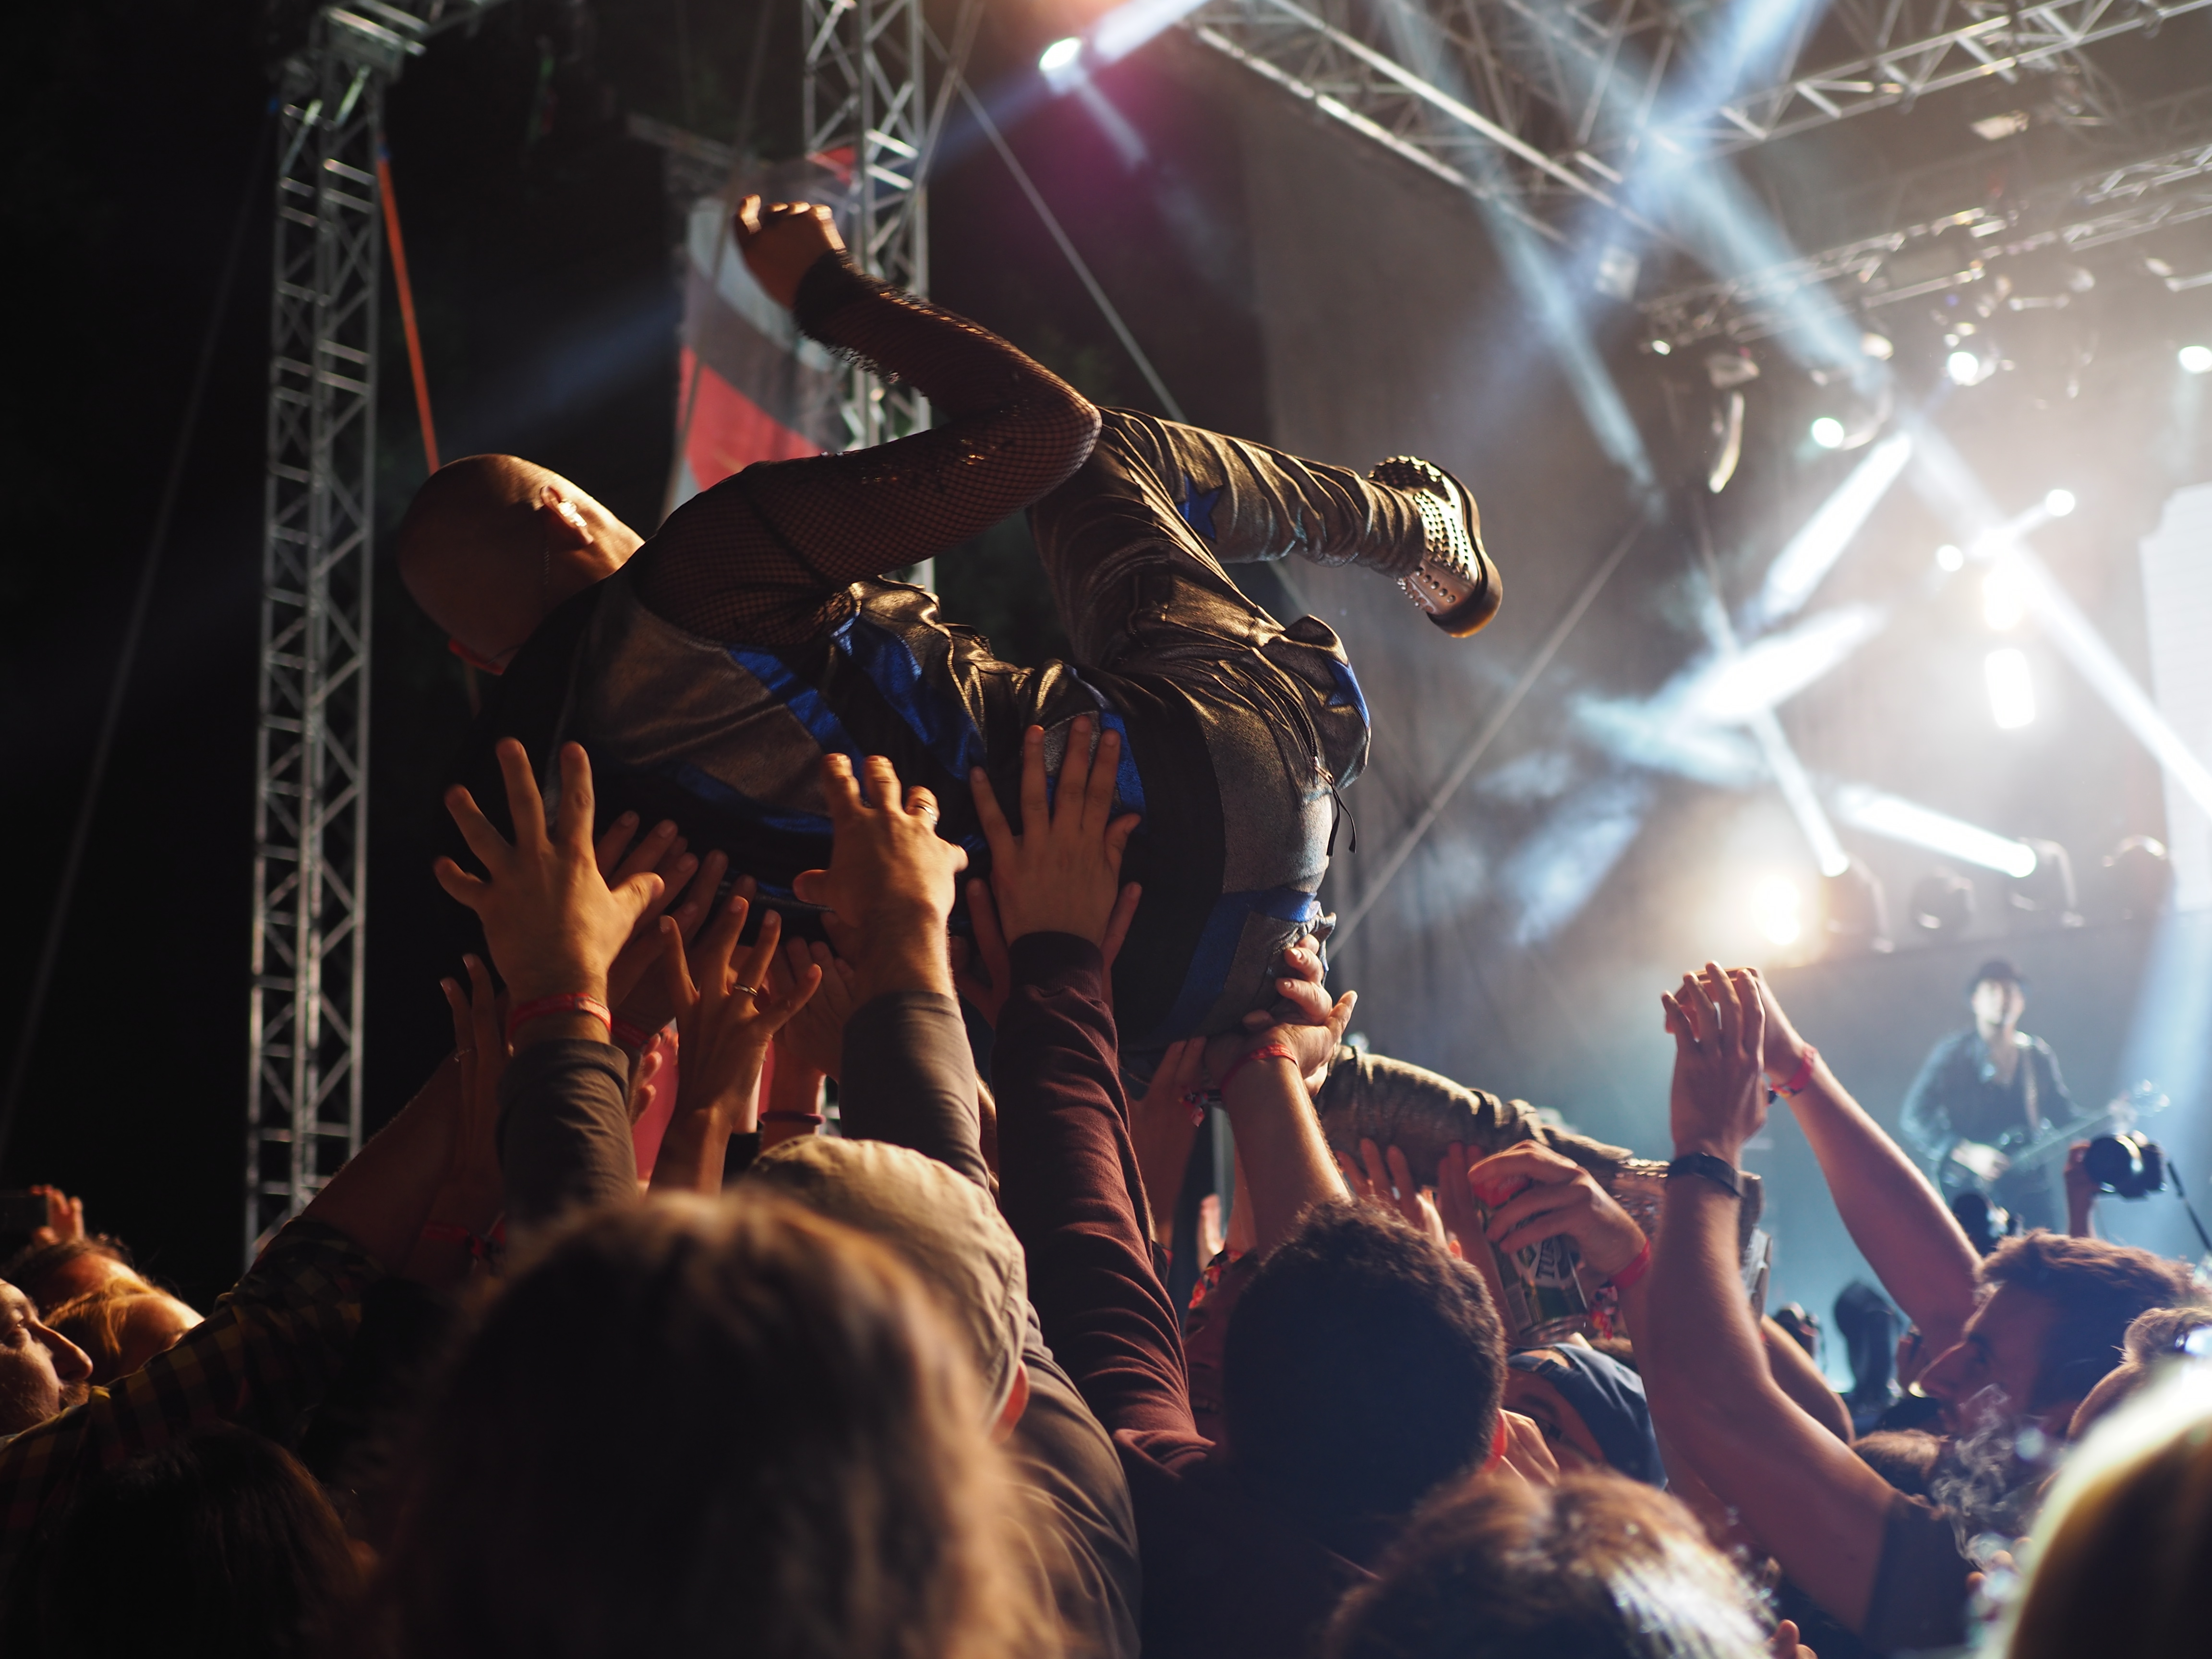
music, group, people, crowd, celebration, concert, singer, band, audience, musician, performance art, festival, lights, stage, orchestra, performance, theater, event, guitarist, artists, entertainment, adult, performing arts, rock concert, musical theatre